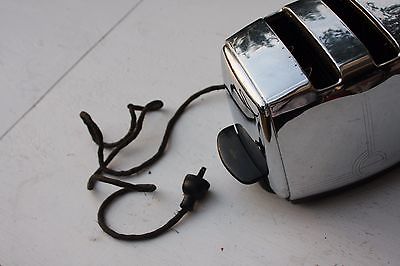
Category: toaster